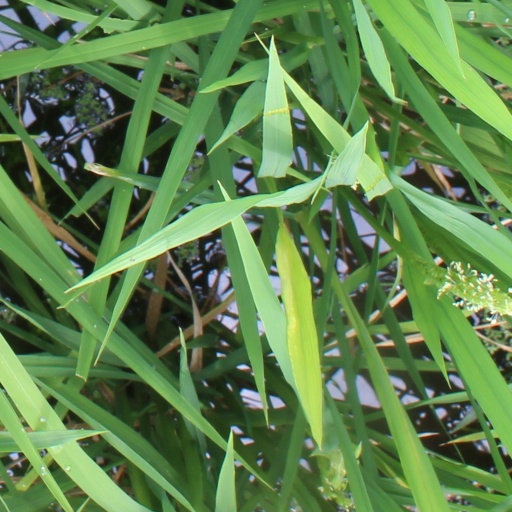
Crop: rice